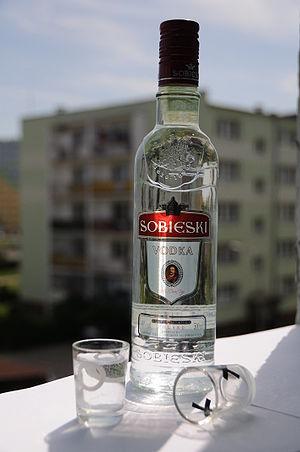
Une bouteille de vodka Sobieski
La vodka, est une boisson alcoolisée incolore titrant environ 40 degrés. L'origine de cette eau-de-vie se situerait en Pologne, selon les sources.
Sobieski est une marque de vodka à base de seigle, distillée par Marie Brizard Wine & Spirits.